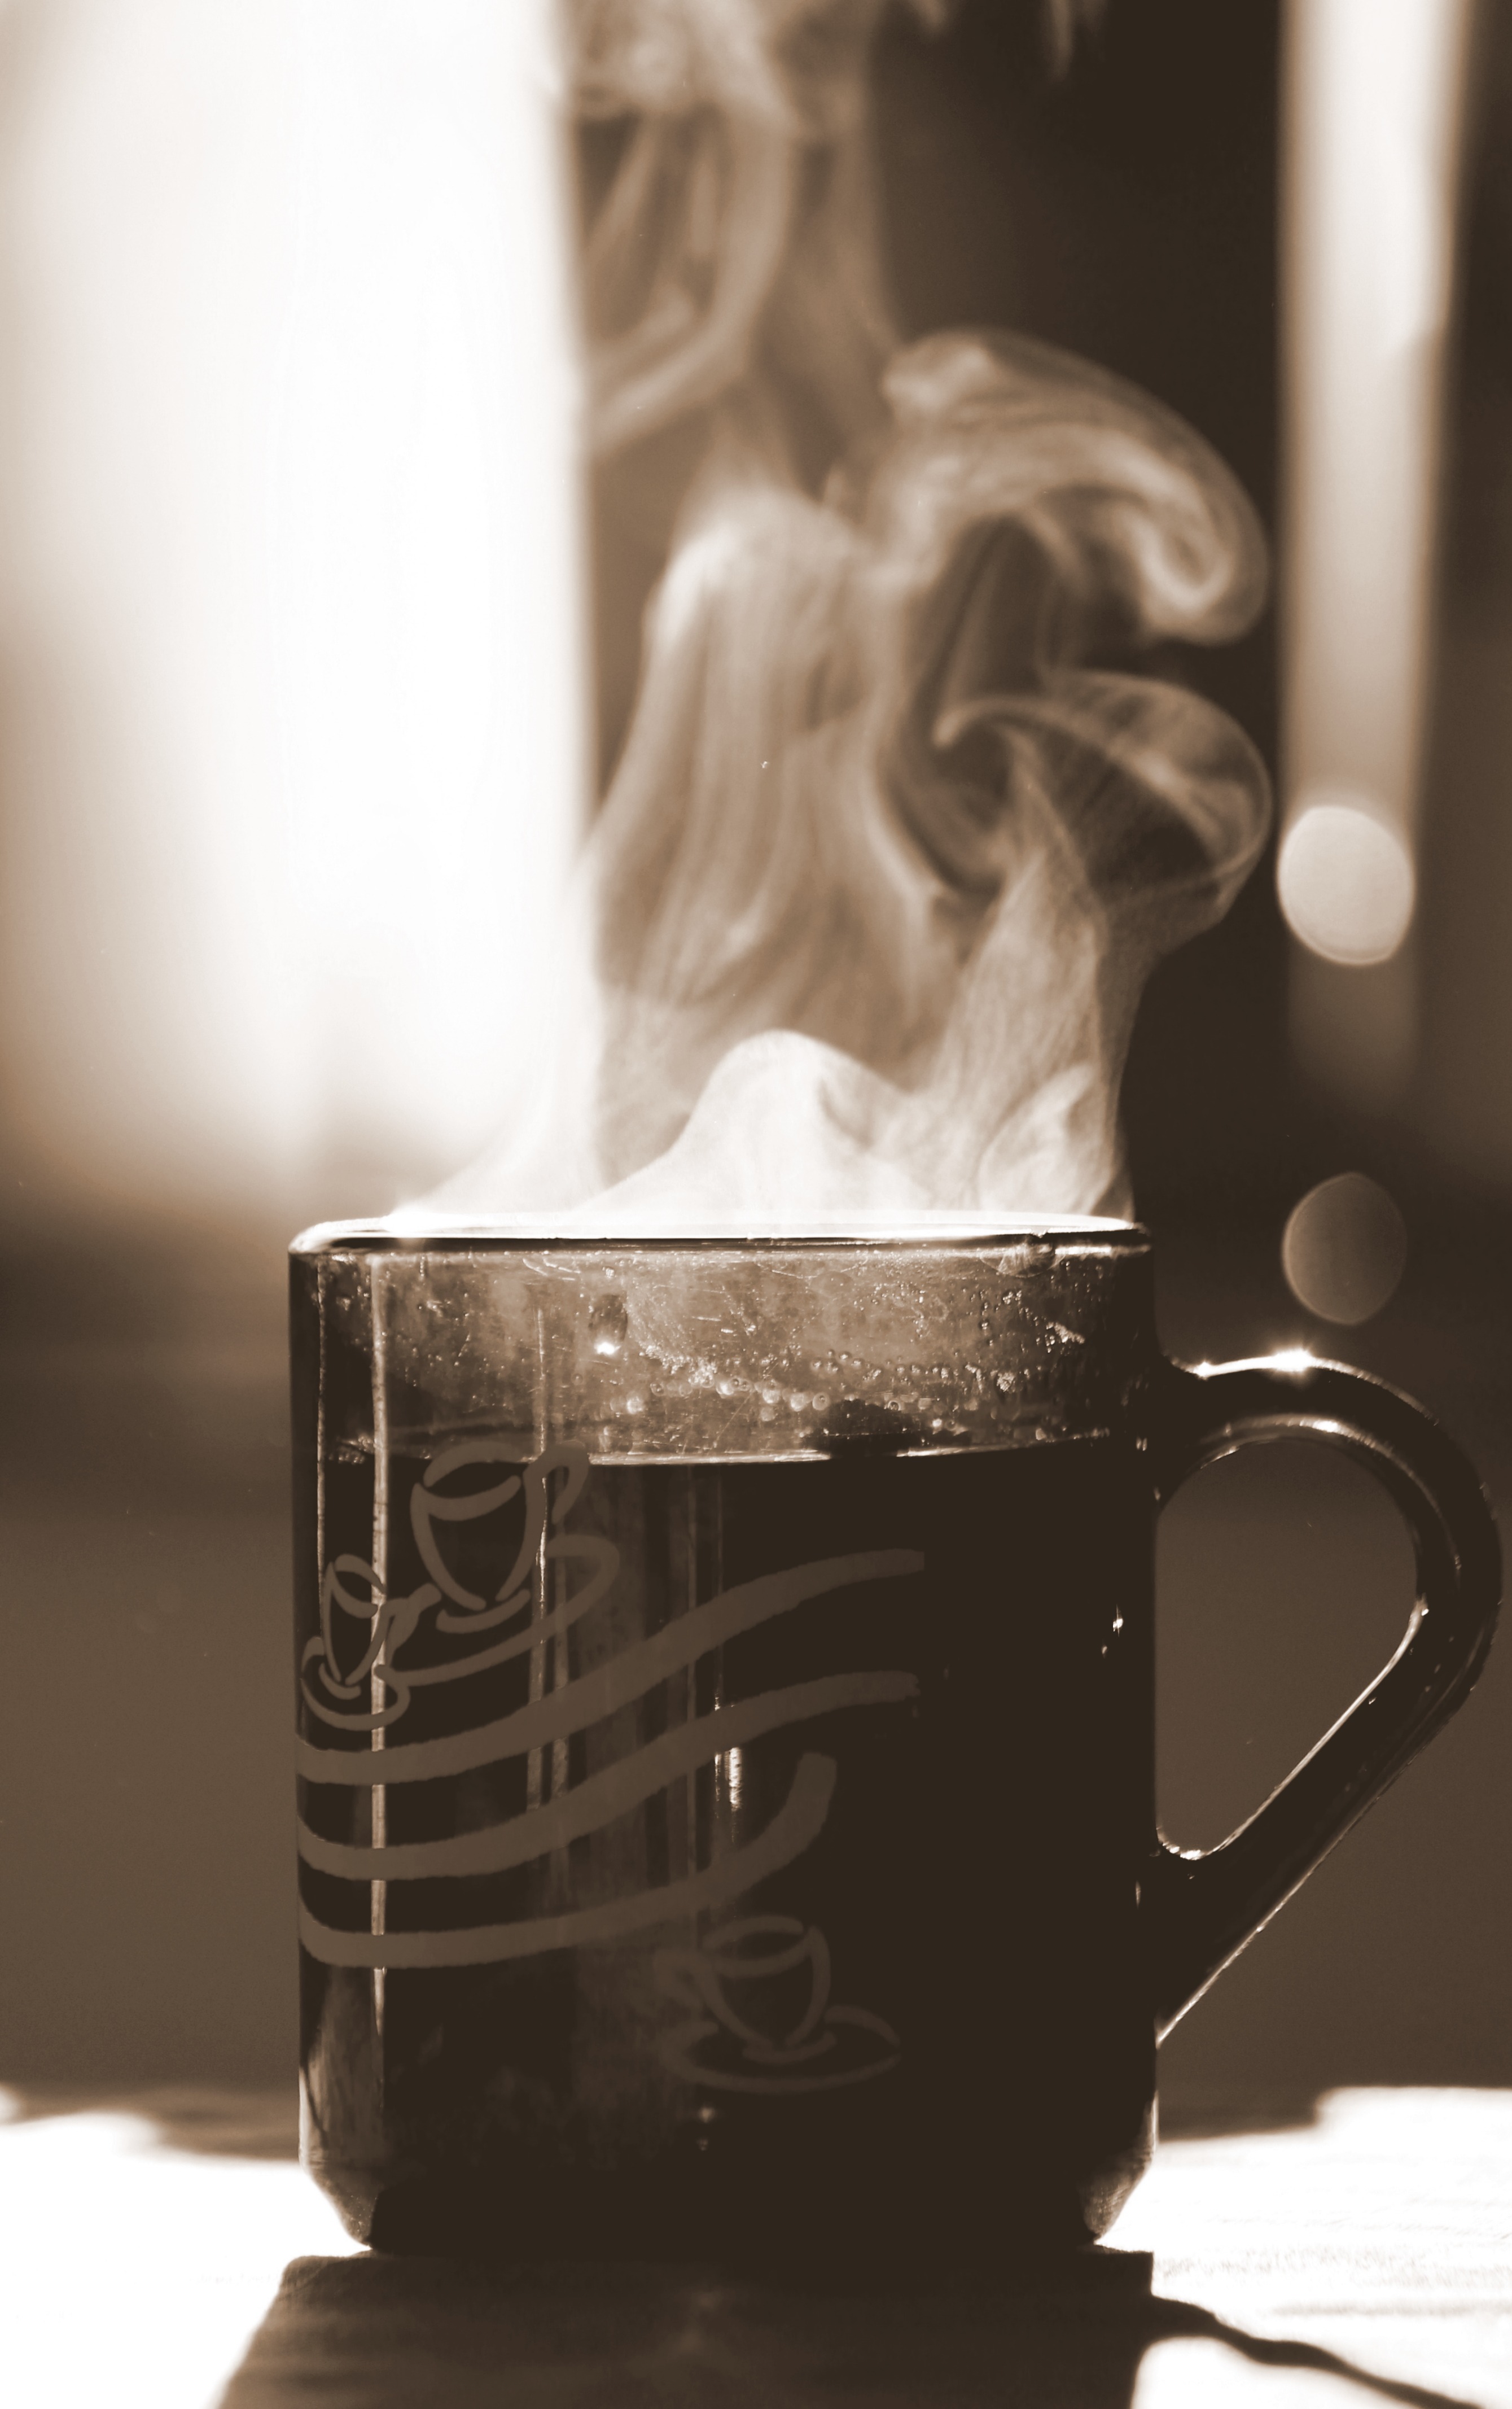
hand, light, white, photography, tea, smoke, cup, drink, black, breakfast, lighting, dress, hot, photograph, beauty, sense